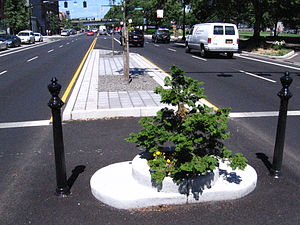
Mill Ends Park
Mill Ends Park i sommeren 2007
Mill Ends Park, beliggende i Portland, Oregon, USA, har siden 1971 været anerkendt af Guinness Rekordbog som den mindste park i verden. Den blev grundlagt på Skt. Patricks dag i 1948 i et trafikkryds. Oprindeligt var den et hul til en lygtepæl, men da lygtepælen aldrig dukkede op, og planter spirede frem, blev den lavet om til en park, der i dag har en diameter på 0,61 m og et areal på 0,292 m².